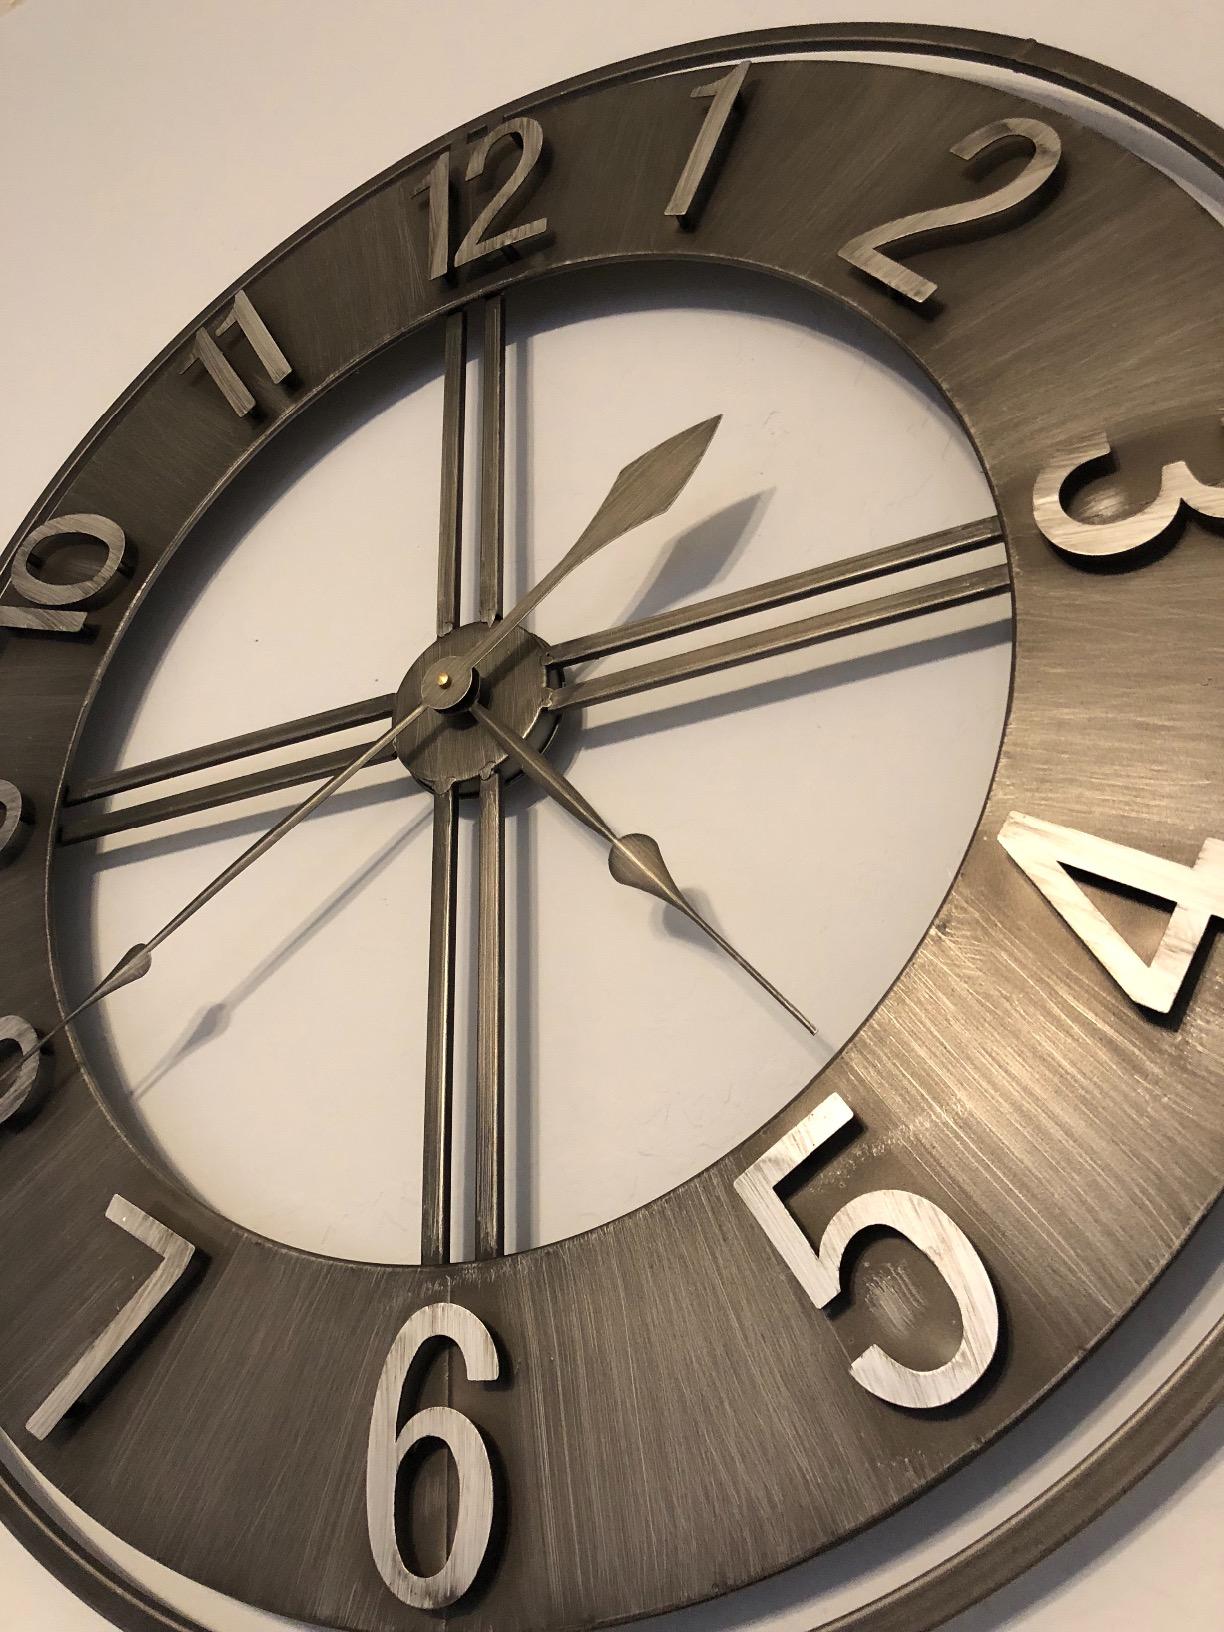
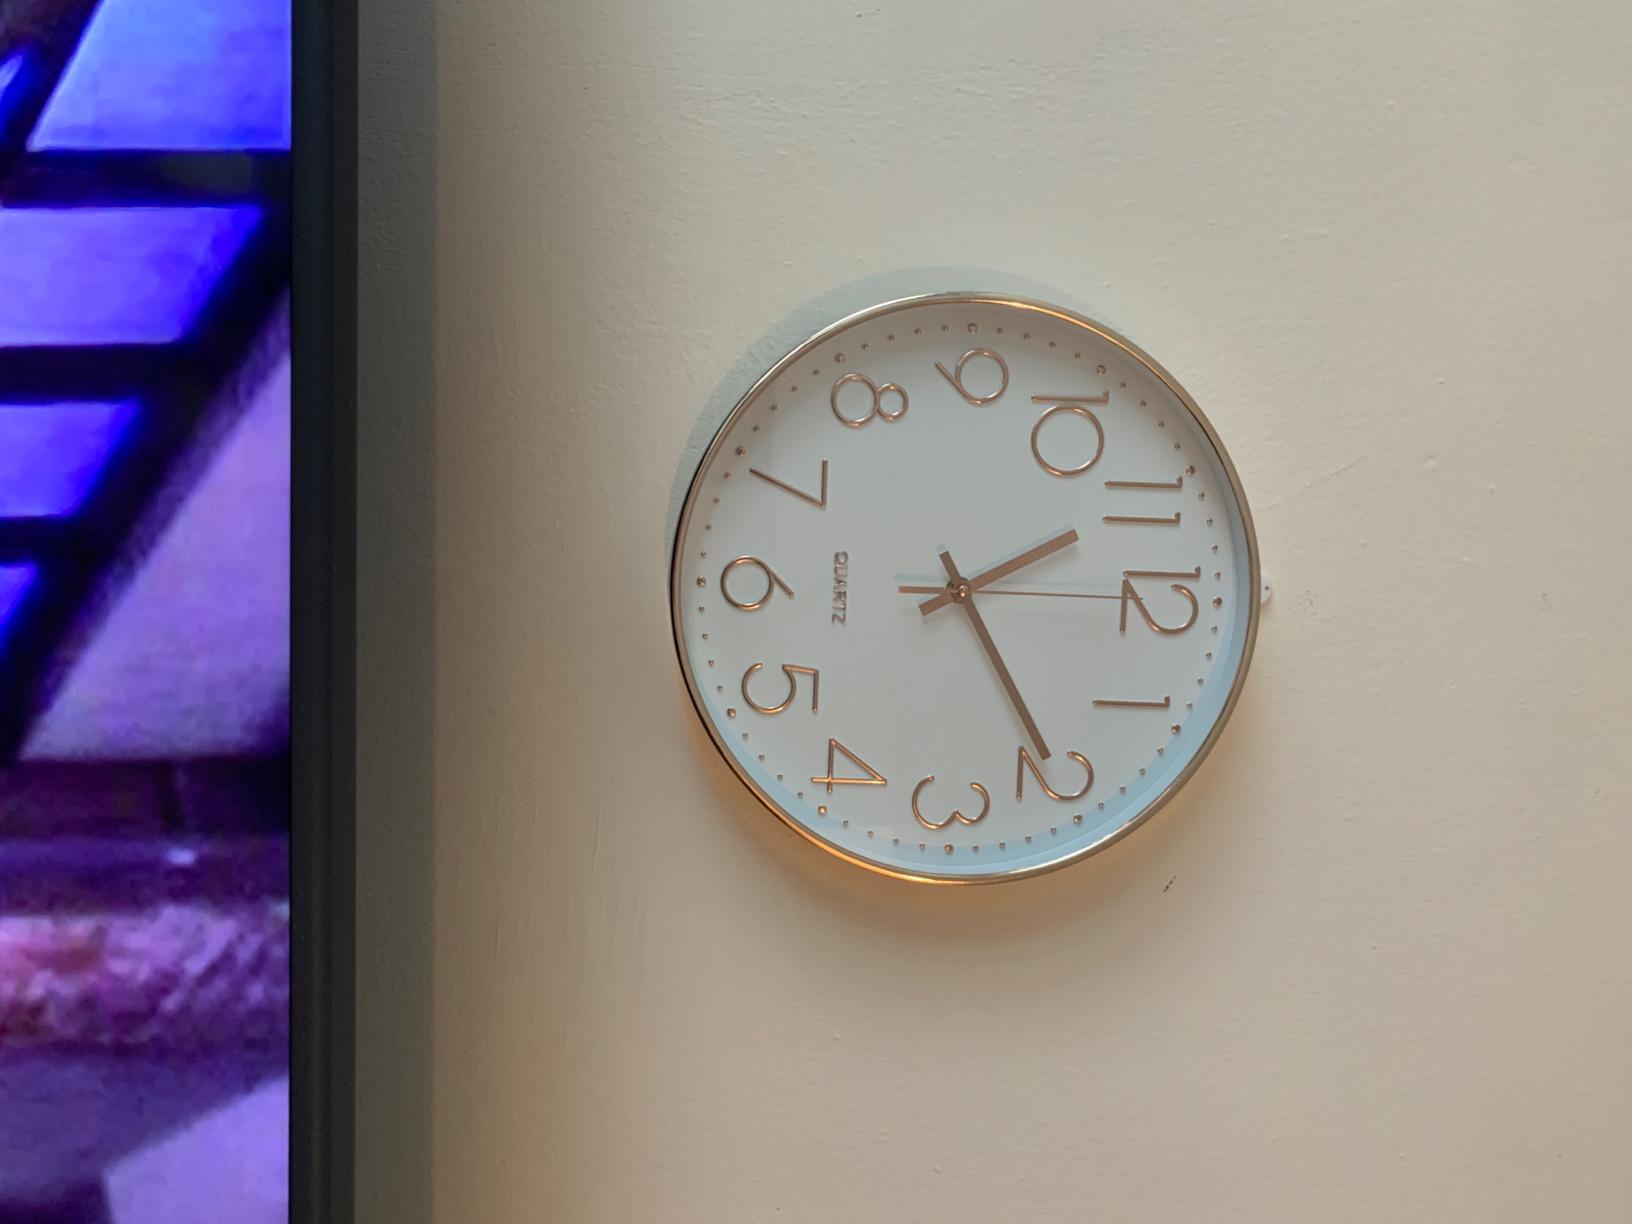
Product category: clock
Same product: no